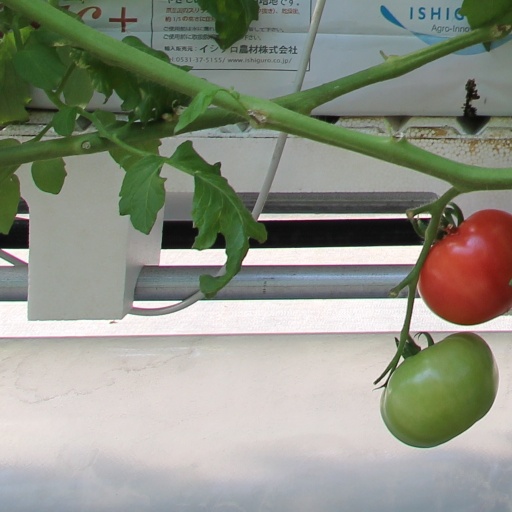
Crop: tomato